China Art Museum station

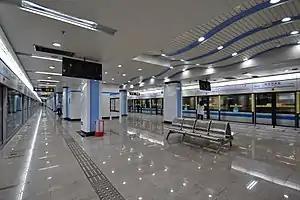
Station platform

China Art Museum, formerly Zhoujiadu; is a station on Line 8 of the Shanghai Metro. The station opened on September 28, 2012, a few days before the opening of the China Art Museum, housed in the former China Pavilion at Expo 2010. It is the first station in Pudong when travelling southbound on Line 8.